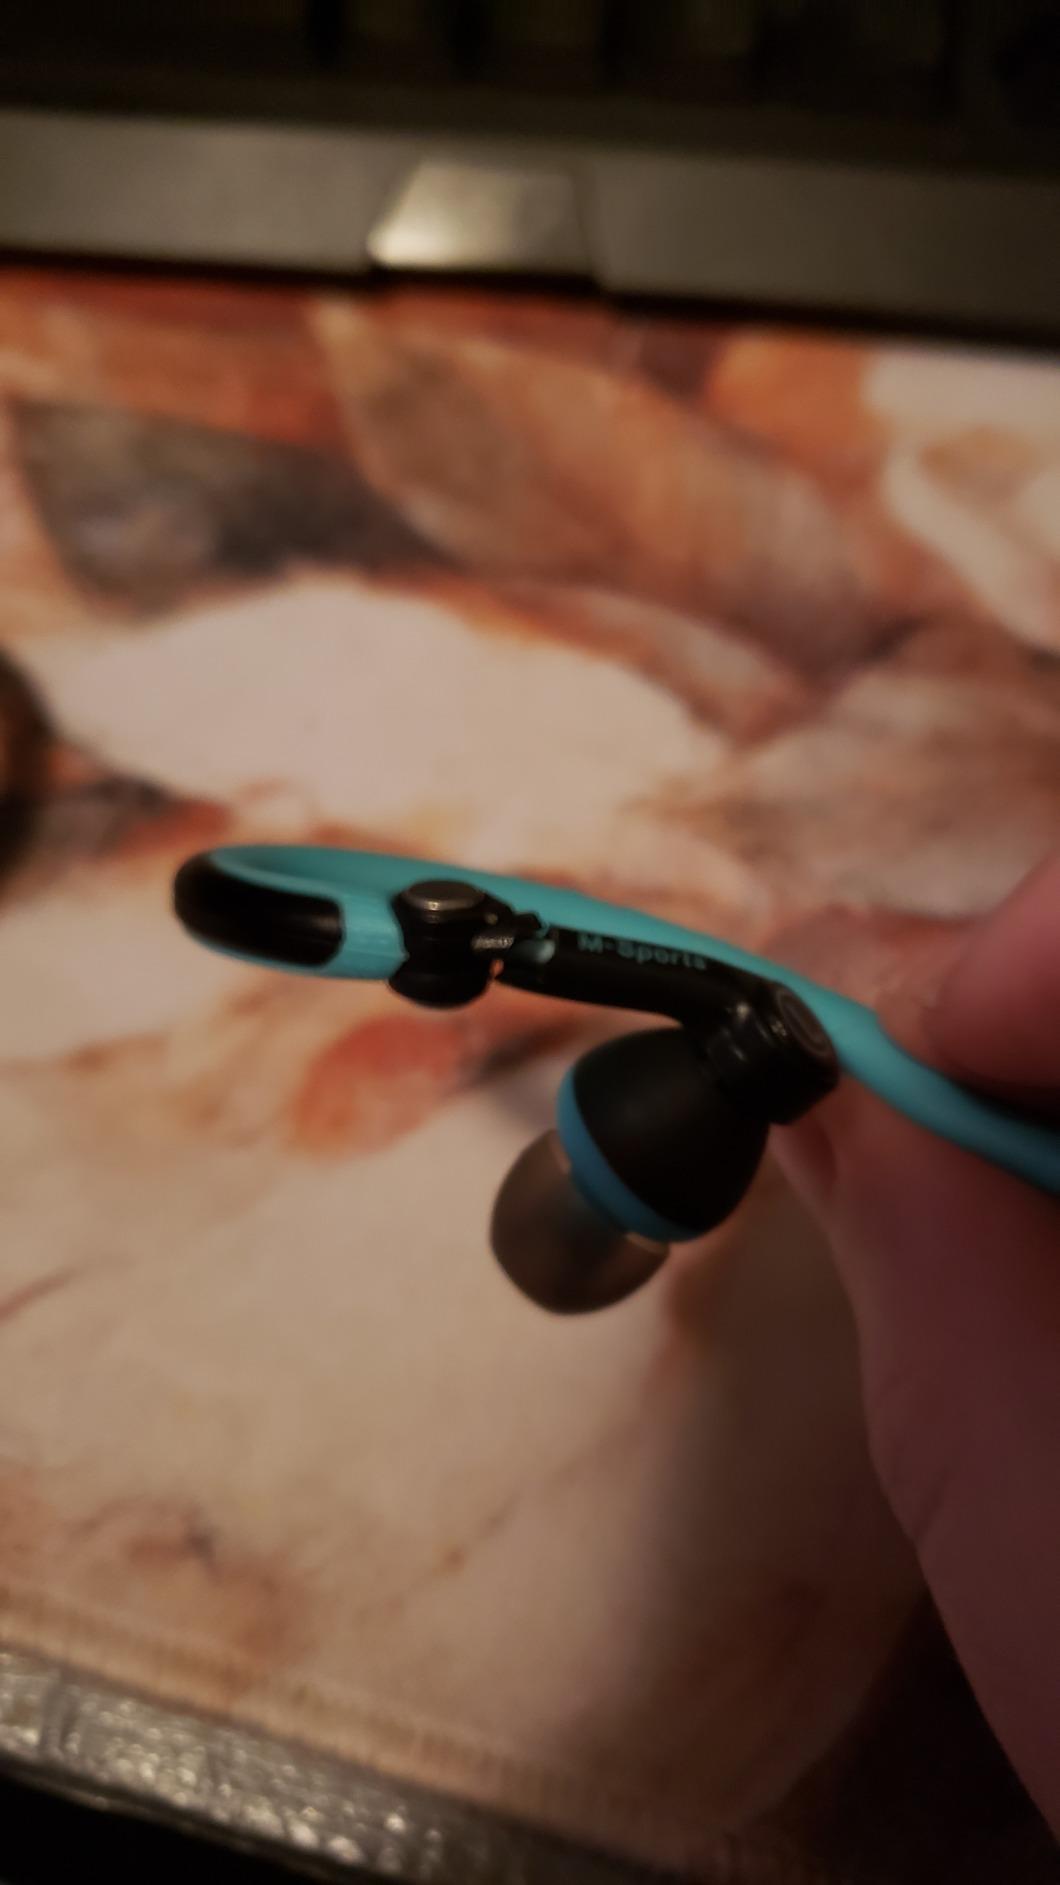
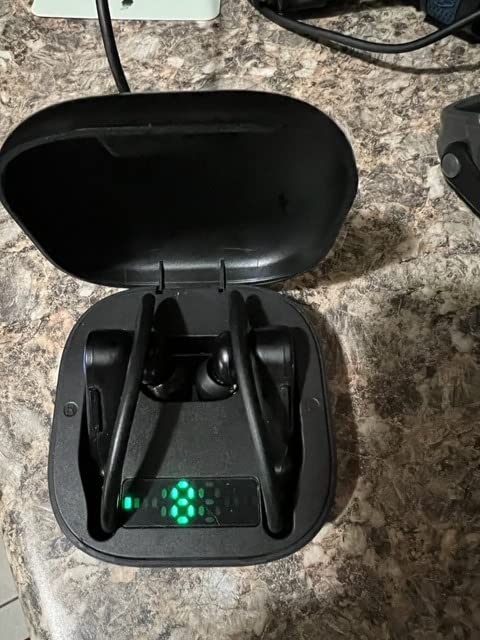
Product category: earbuds
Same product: no